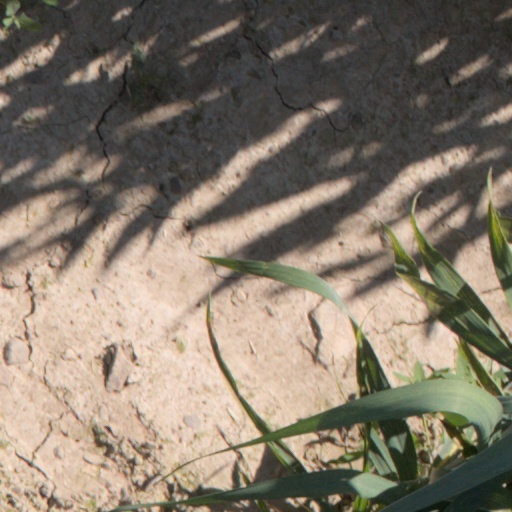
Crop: wheat